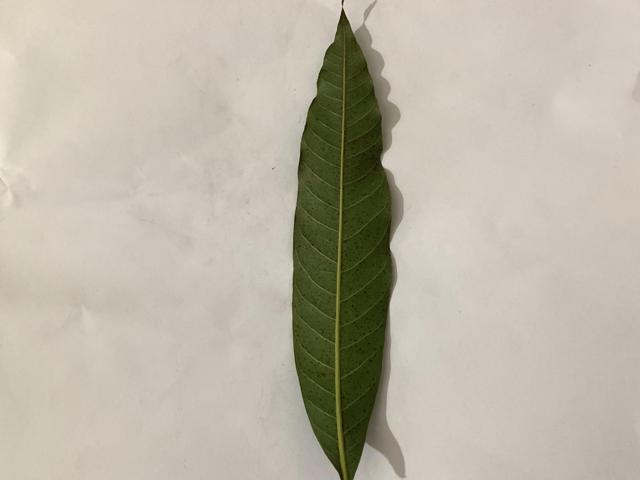
Mango leaf variety: Banana